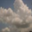
Label: cloud